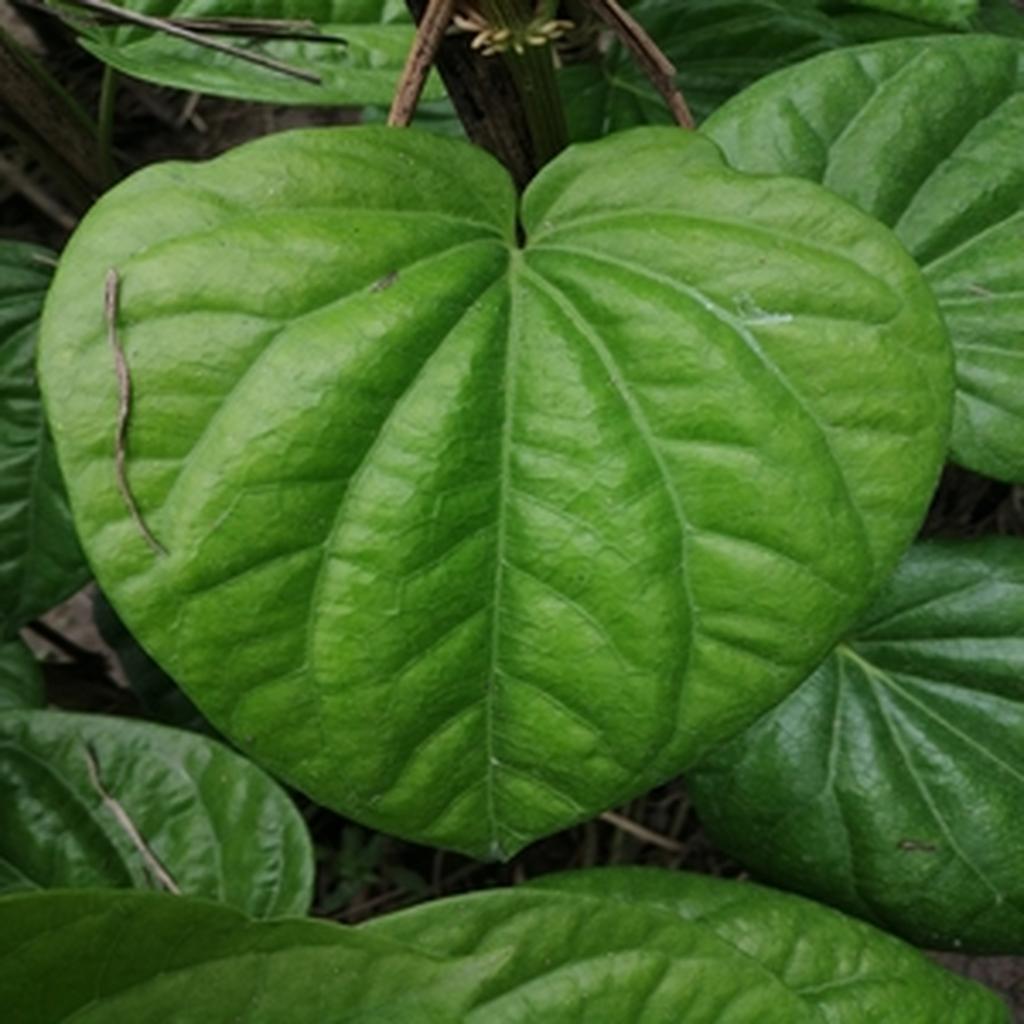
Label: Healthy_Leaf